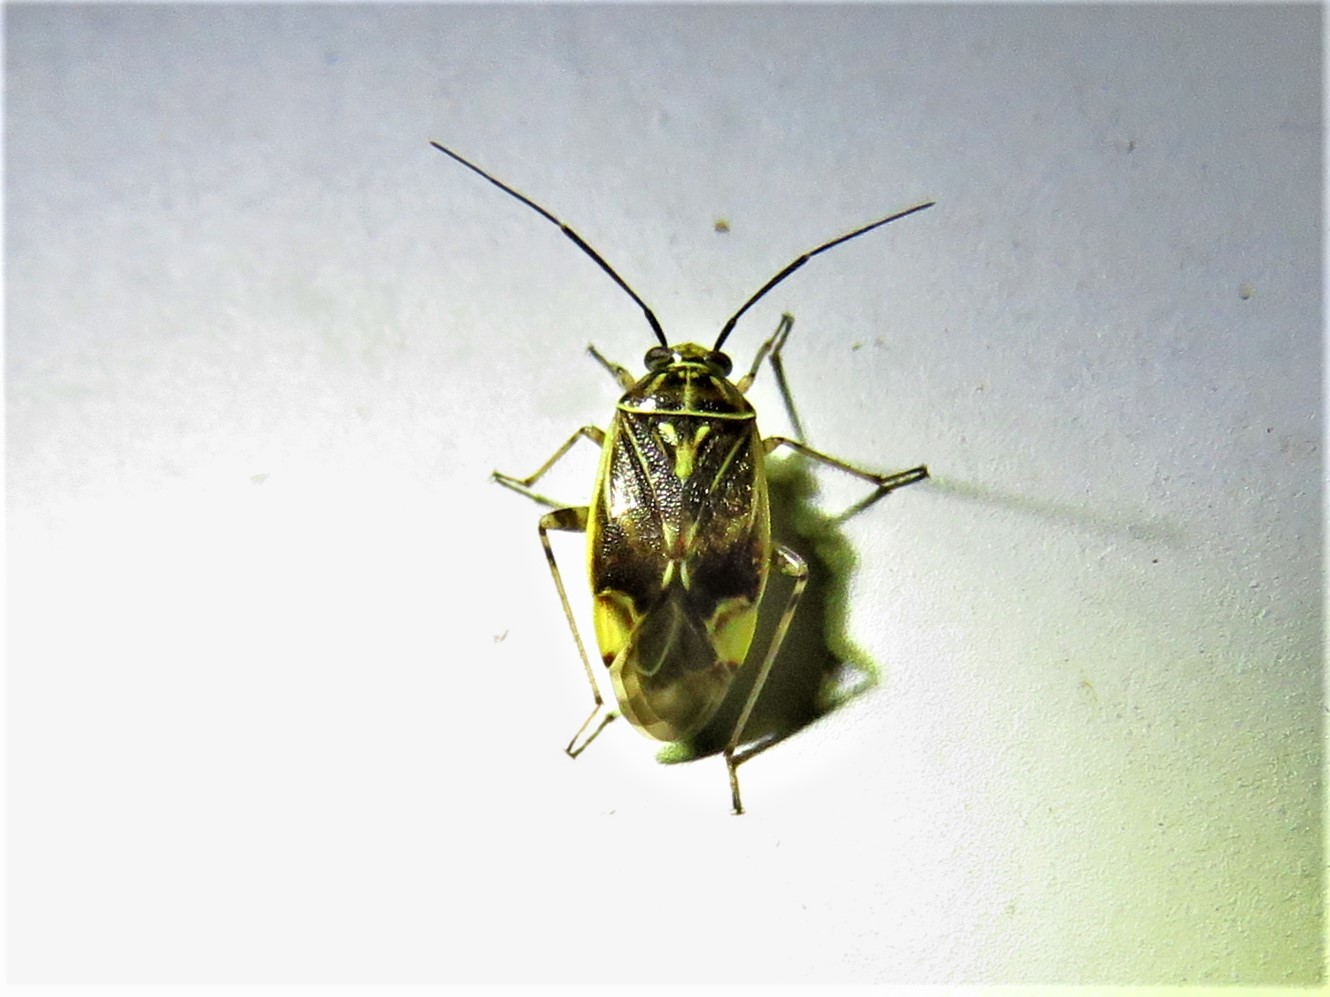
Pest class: lygus_bug